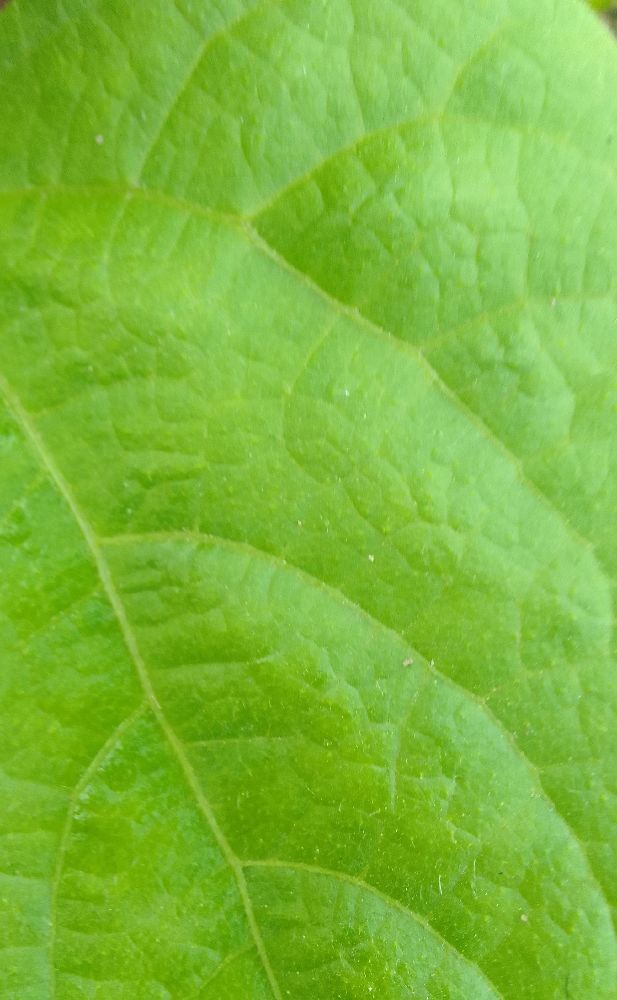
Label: healthy